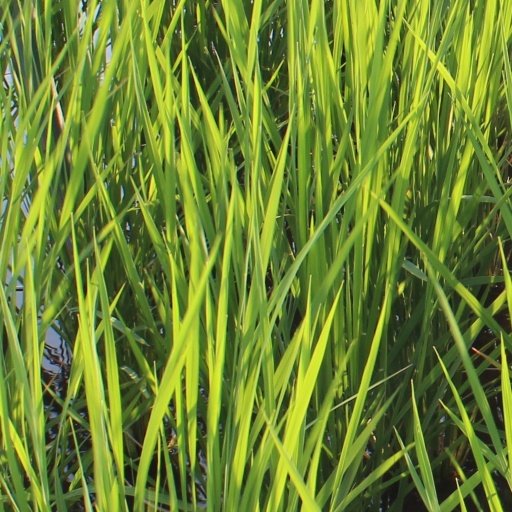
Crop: rice